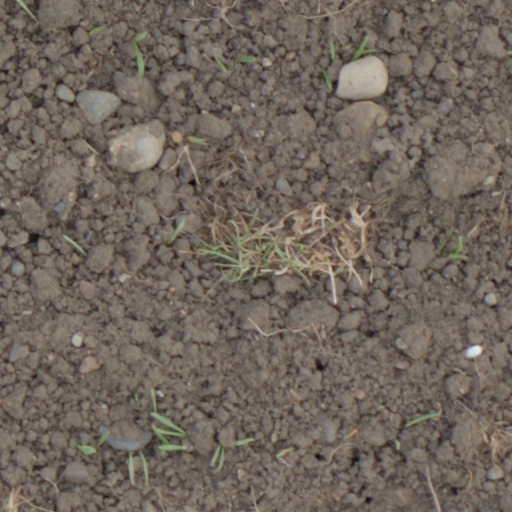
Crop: wheat